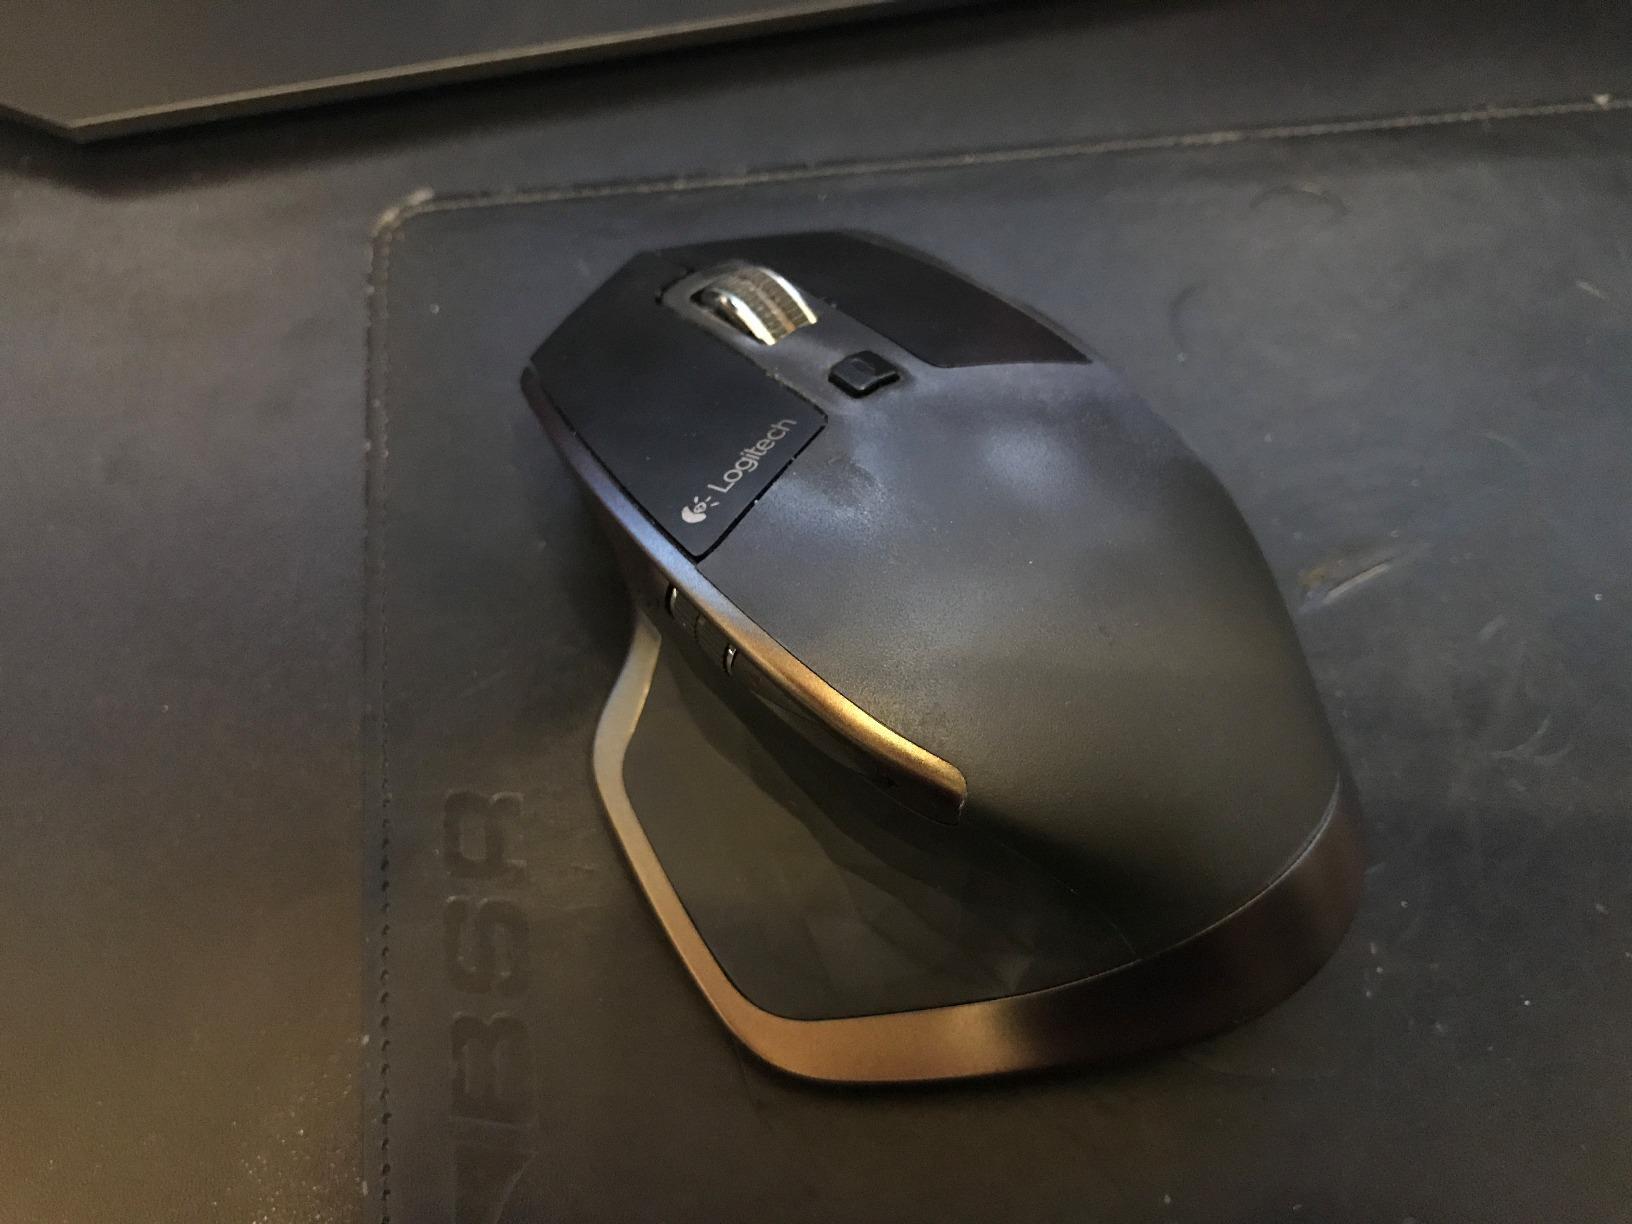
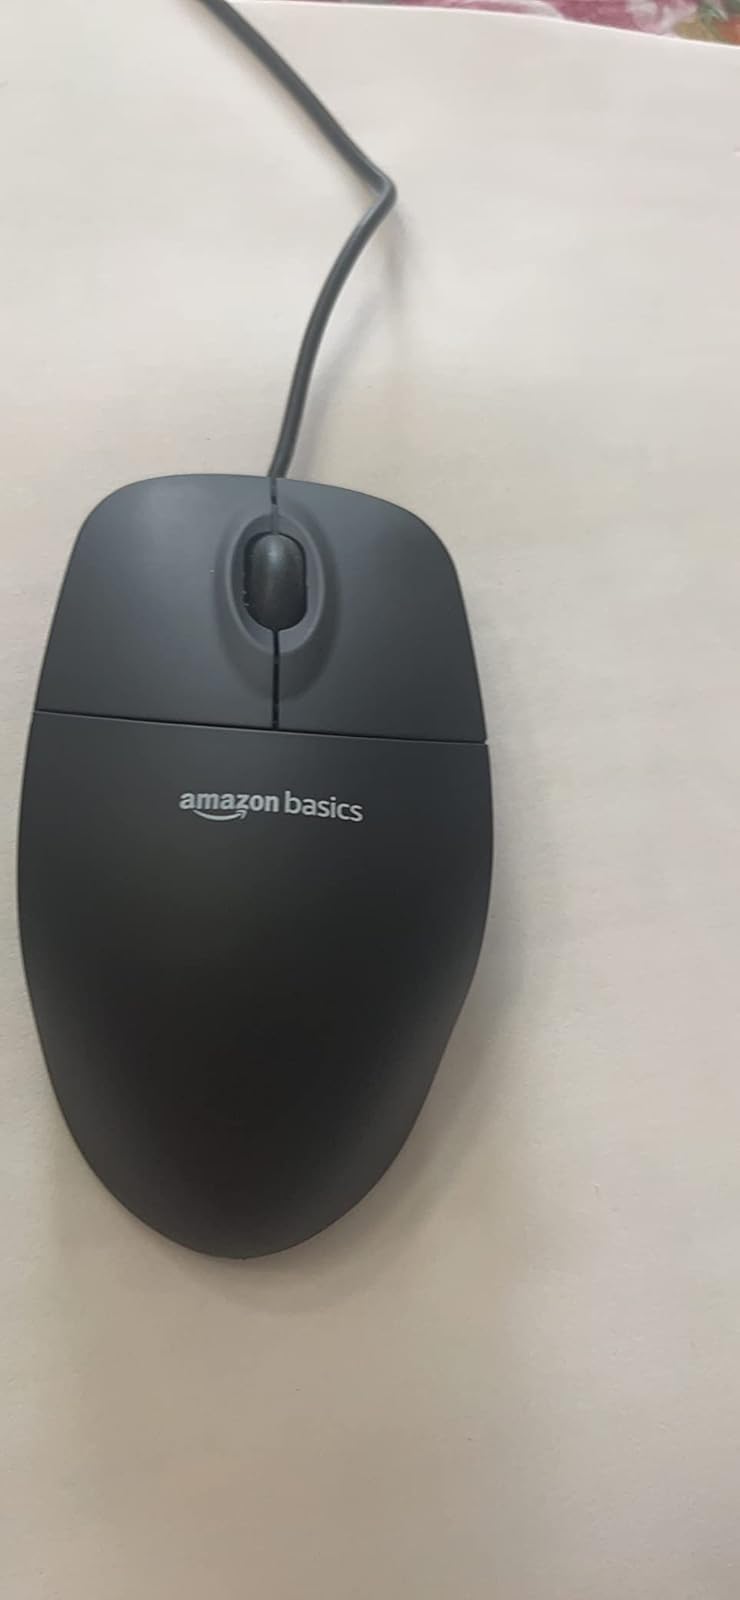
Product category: mouse
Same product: no